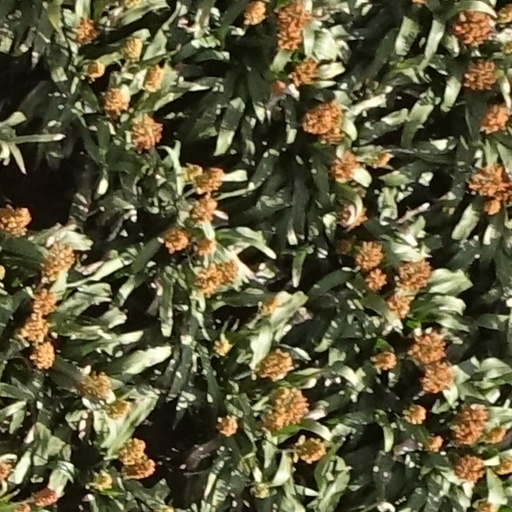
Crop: sorghum